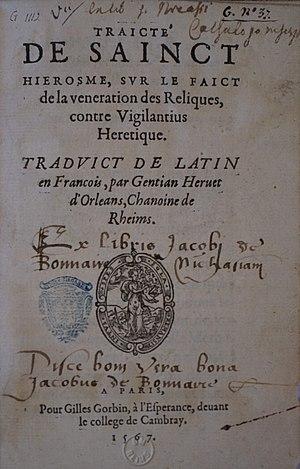
ex-libris écrit à la main par Jacques de Bonnaire, extrait d'un livre de la bibliothèque de st-Nicaise.
Gentien Hervet est un érudit, traducteur et controversiste catholique français, né à Olivet près d'Orléans en 1499 et mort à Reims le 12 septembre 1584.